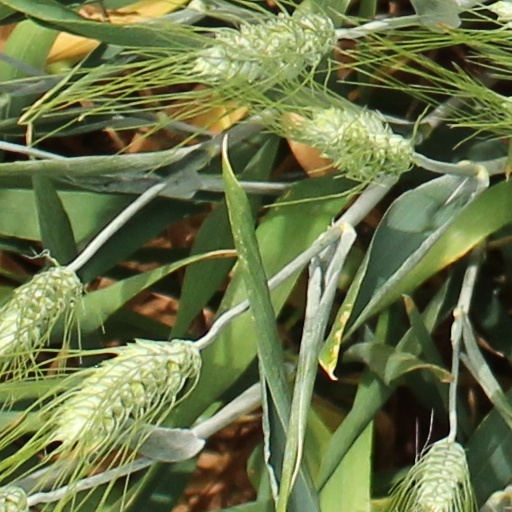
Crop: wheat